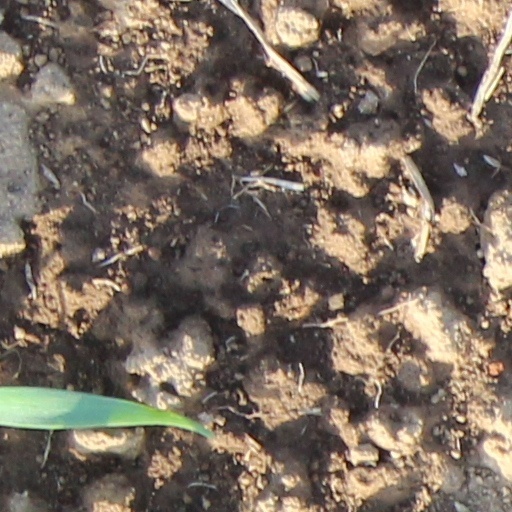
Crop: wheat